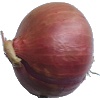
Label: Onion Red 1